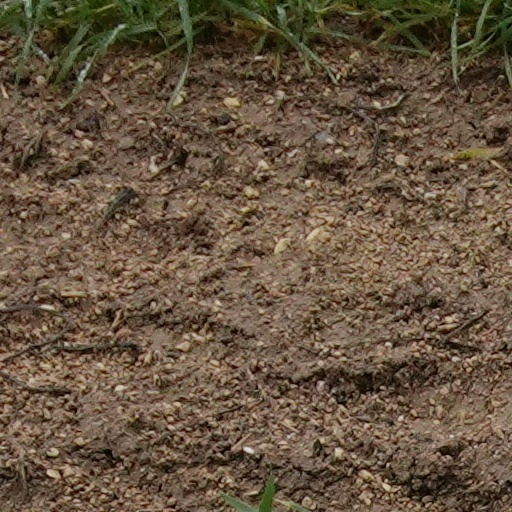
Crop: wheat